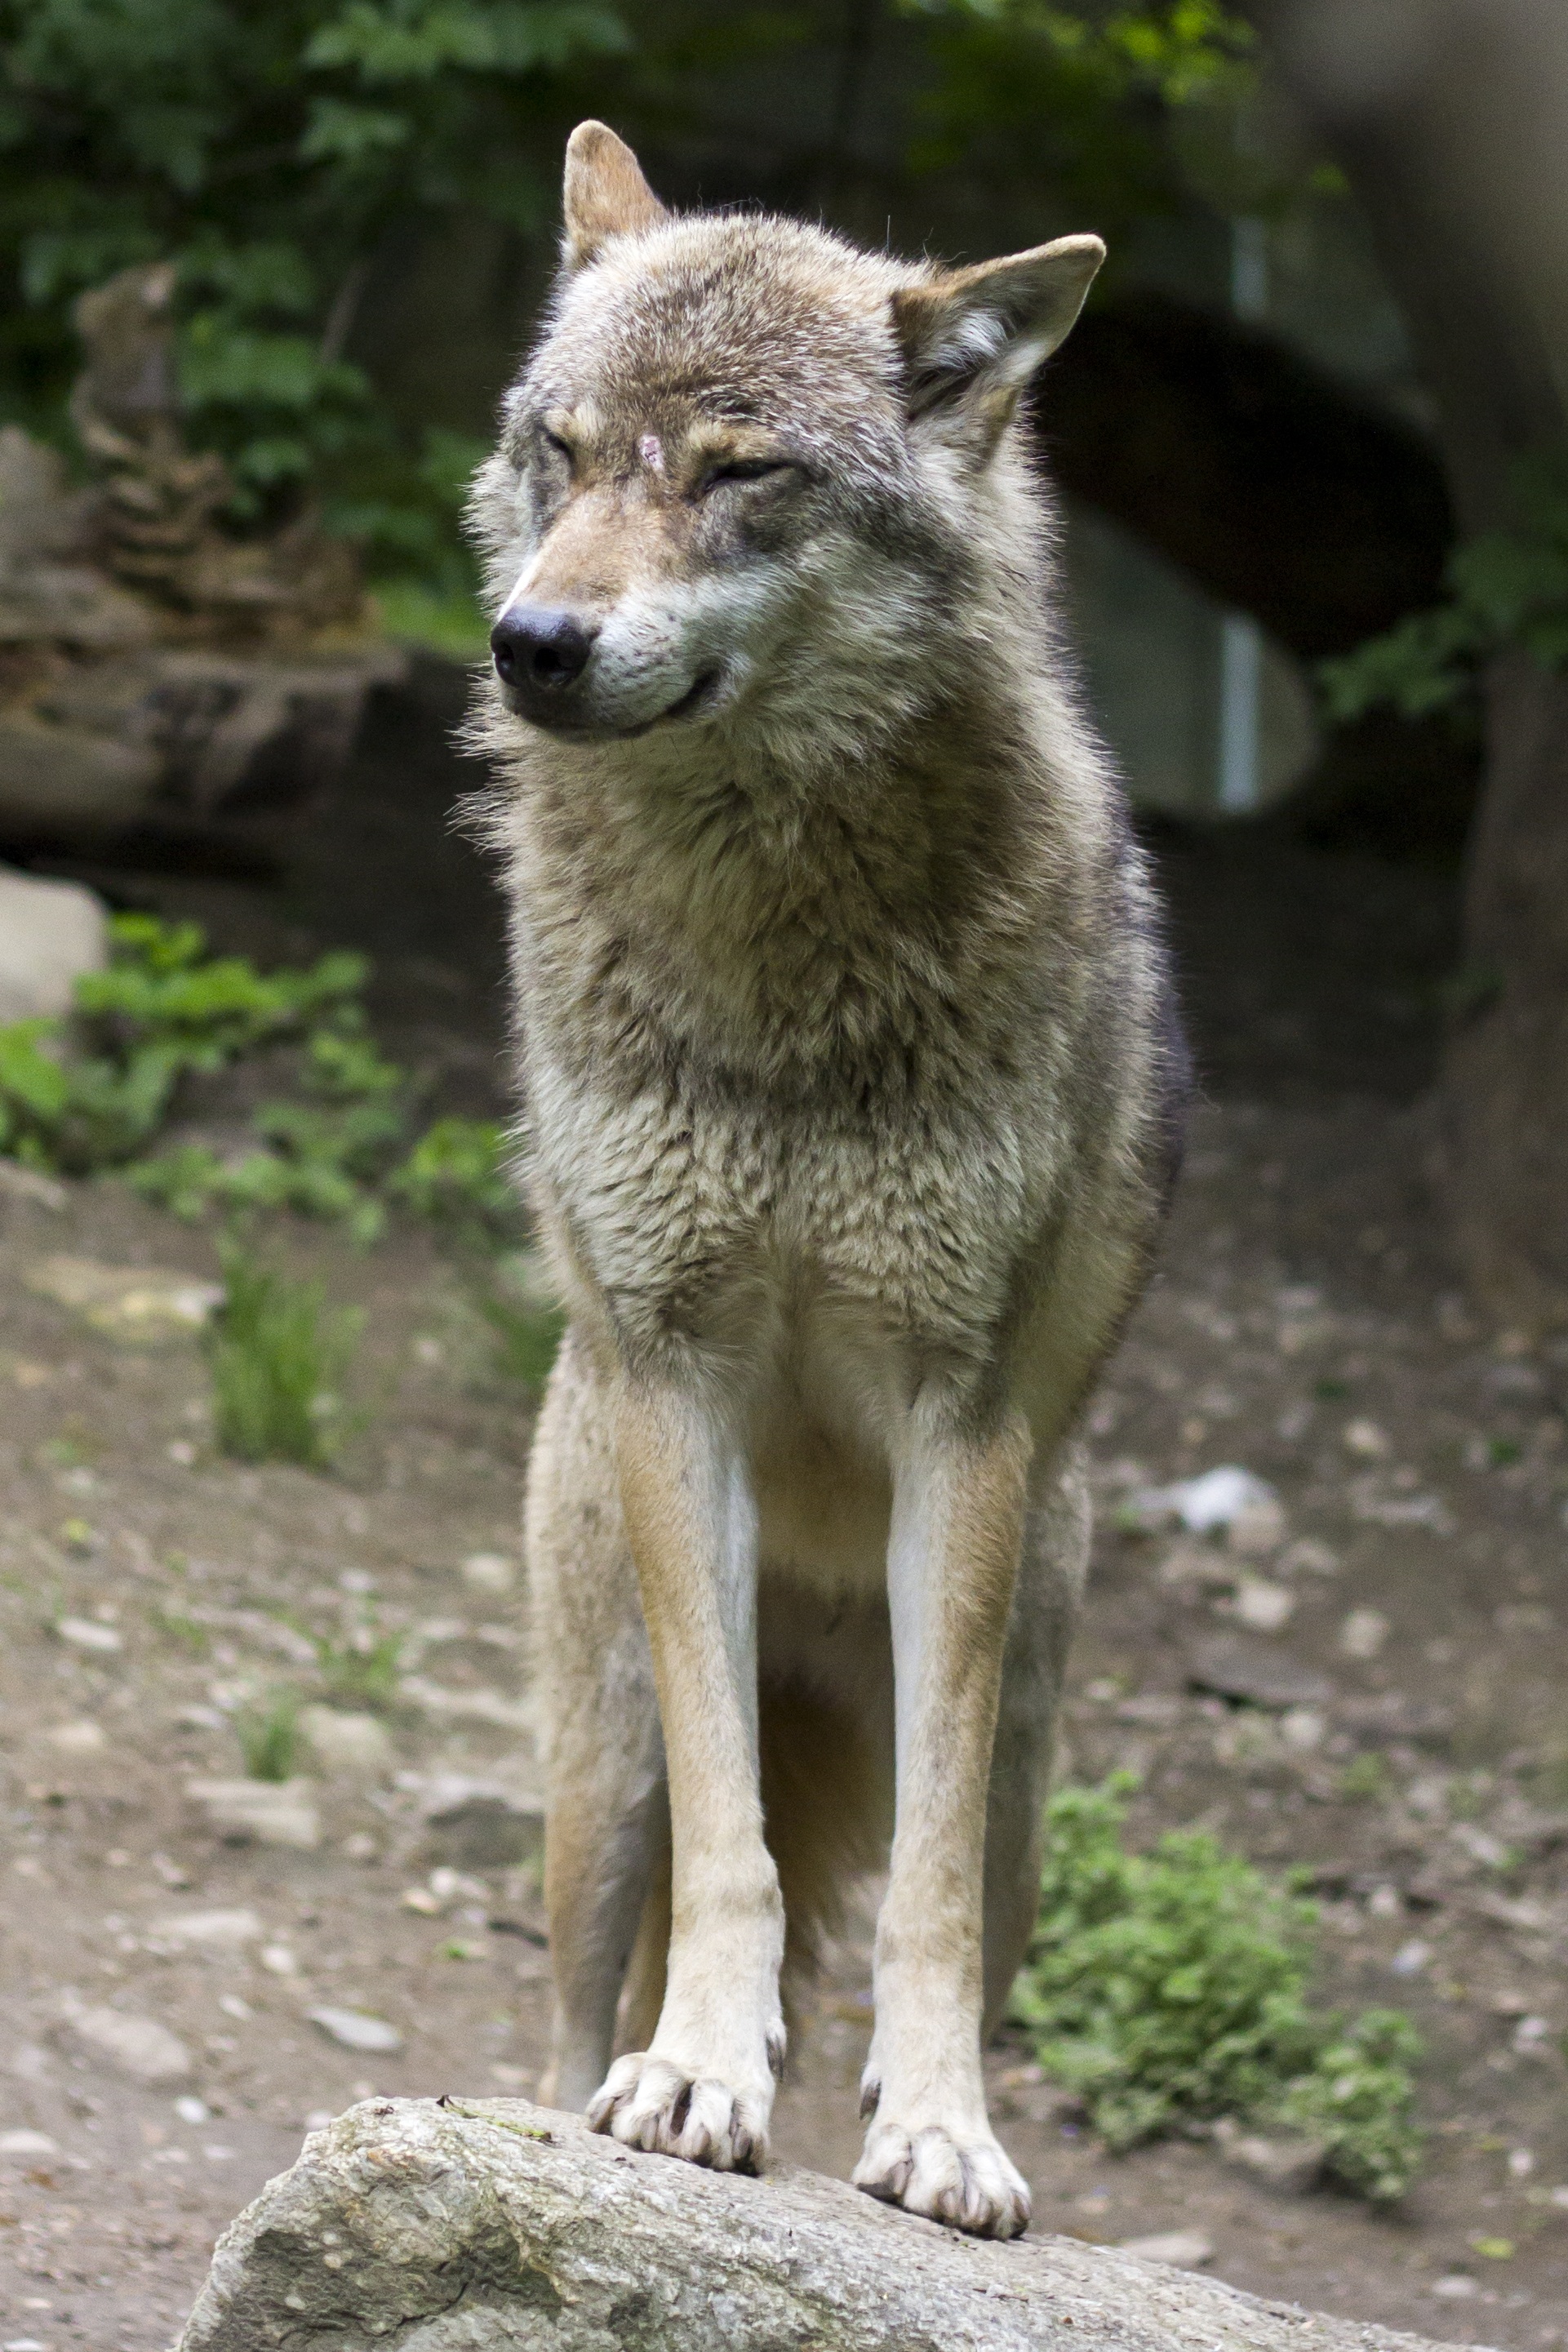
profile, wildlife, zoo, fur, mammal, wolf, predator, fauna, grey, vertebrate, enjoy, listen to, european wolf, canis lupus, dog like mammal, red wolf, kit fox, saarloos wolfdog, wolfdog, czechoslovakian wolfdog, dog breed group, canis lupus tundrarum, grey fox